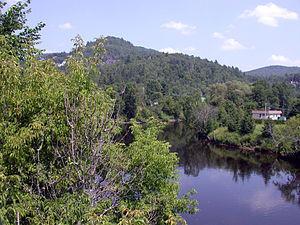
Piedmont est une municipalité au Québec, située dans la municipalité régionale de comté des Pays-d'en-Haut dans la région administrative des Laurentides.